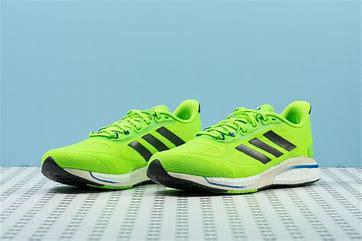
Brand: Adidas
Model: Supernova